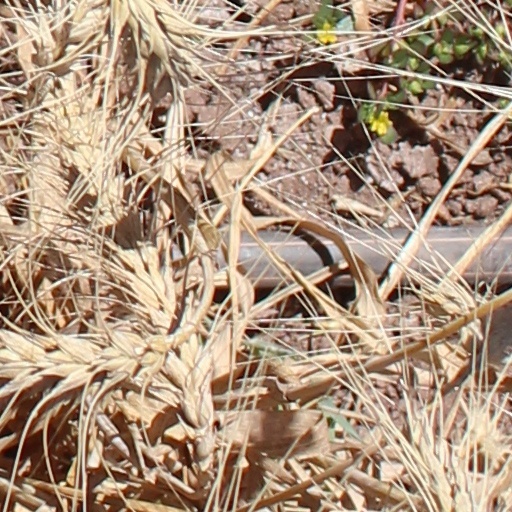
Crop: wheat